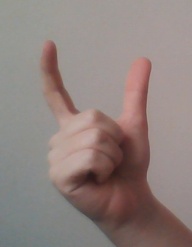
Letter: nun